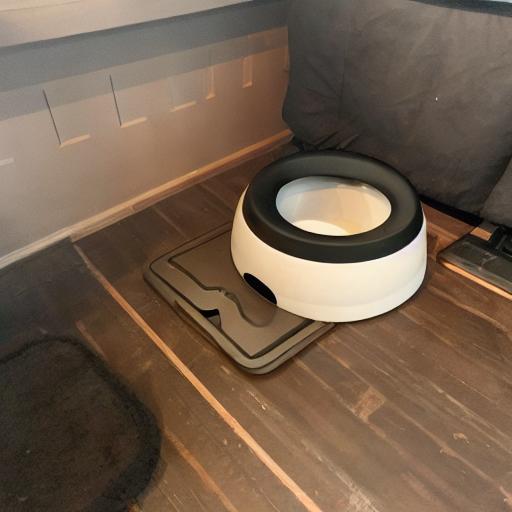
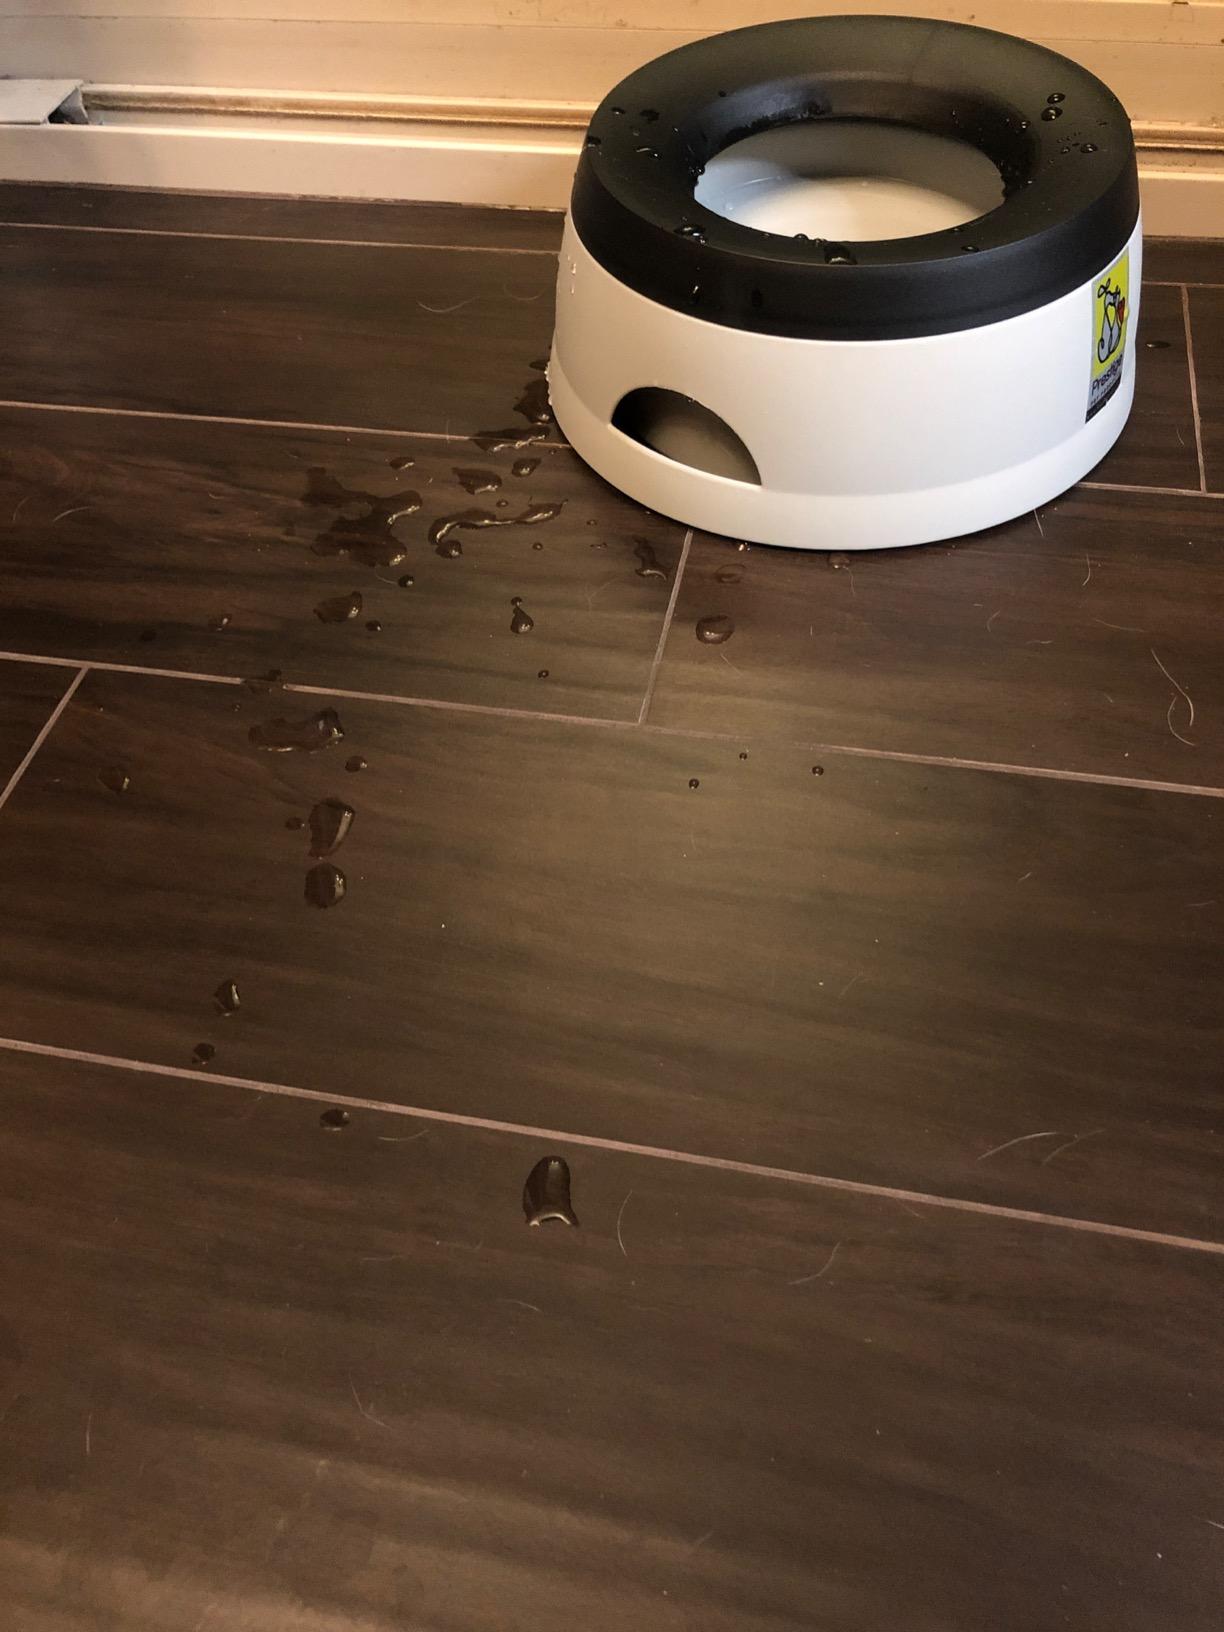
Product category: items_bowl
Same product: no